Timna Valley

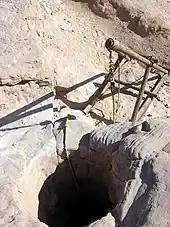
Mine entrance

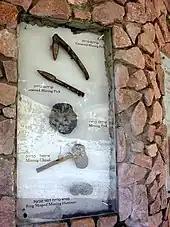
Mining tools

Copper has been mined in the area since the 6th or 5th millennium BCE (during the Neolithic period).